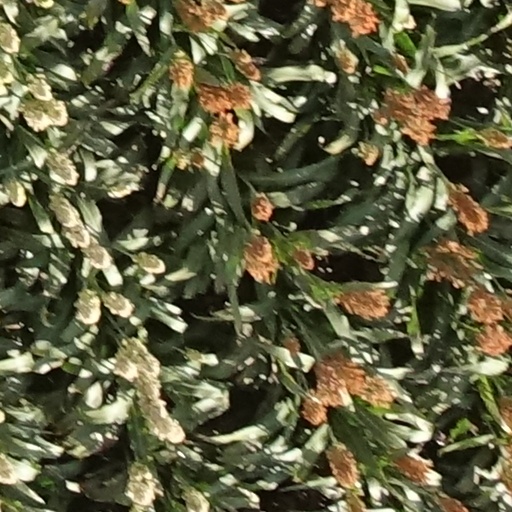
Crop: sorghum